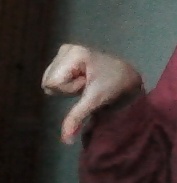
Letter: waw